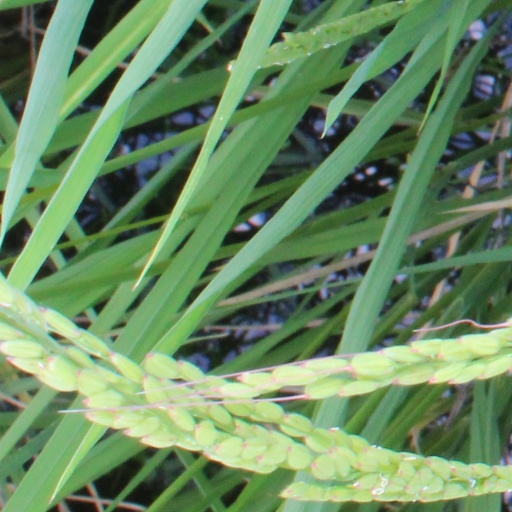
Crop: rice